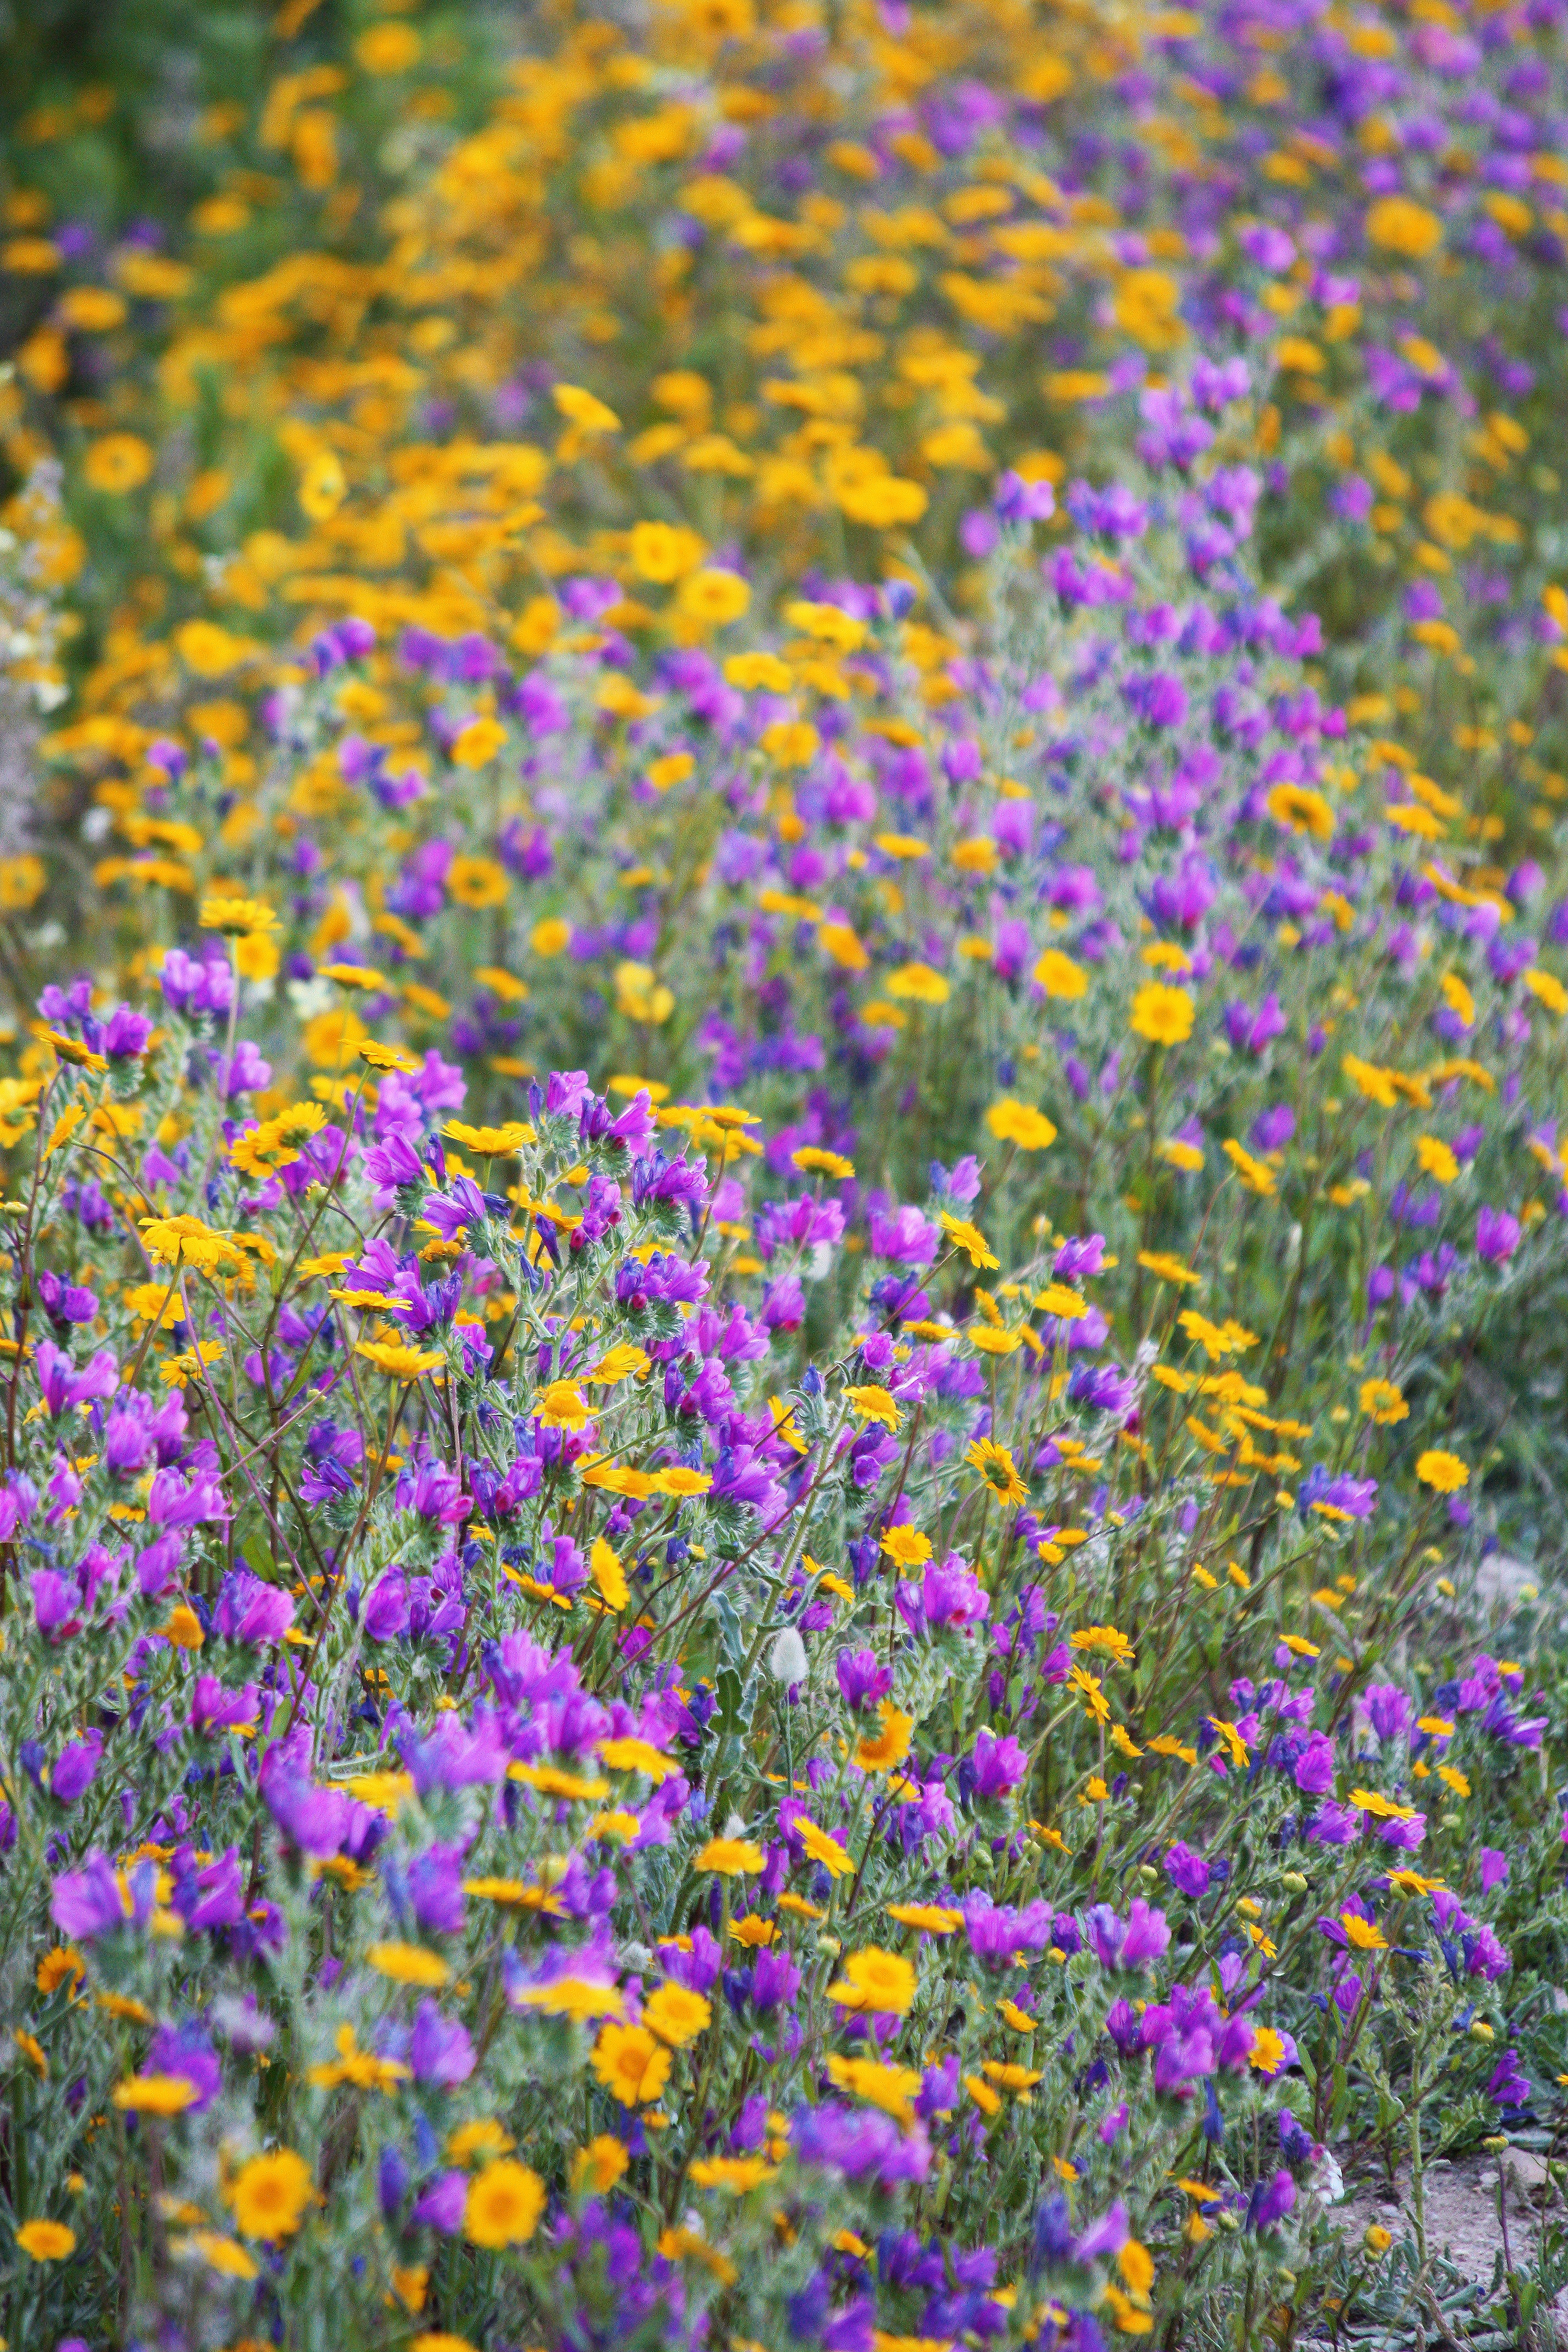
nature, grass, plant, field, meadow, prairie, flower, spring, flora, wildflower, flowers, fields, colors, grassland, habitat, ecosystem, flowering plant, brightly colored, annual plant, natural environment, land plant